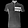
Label: T - shirt / top